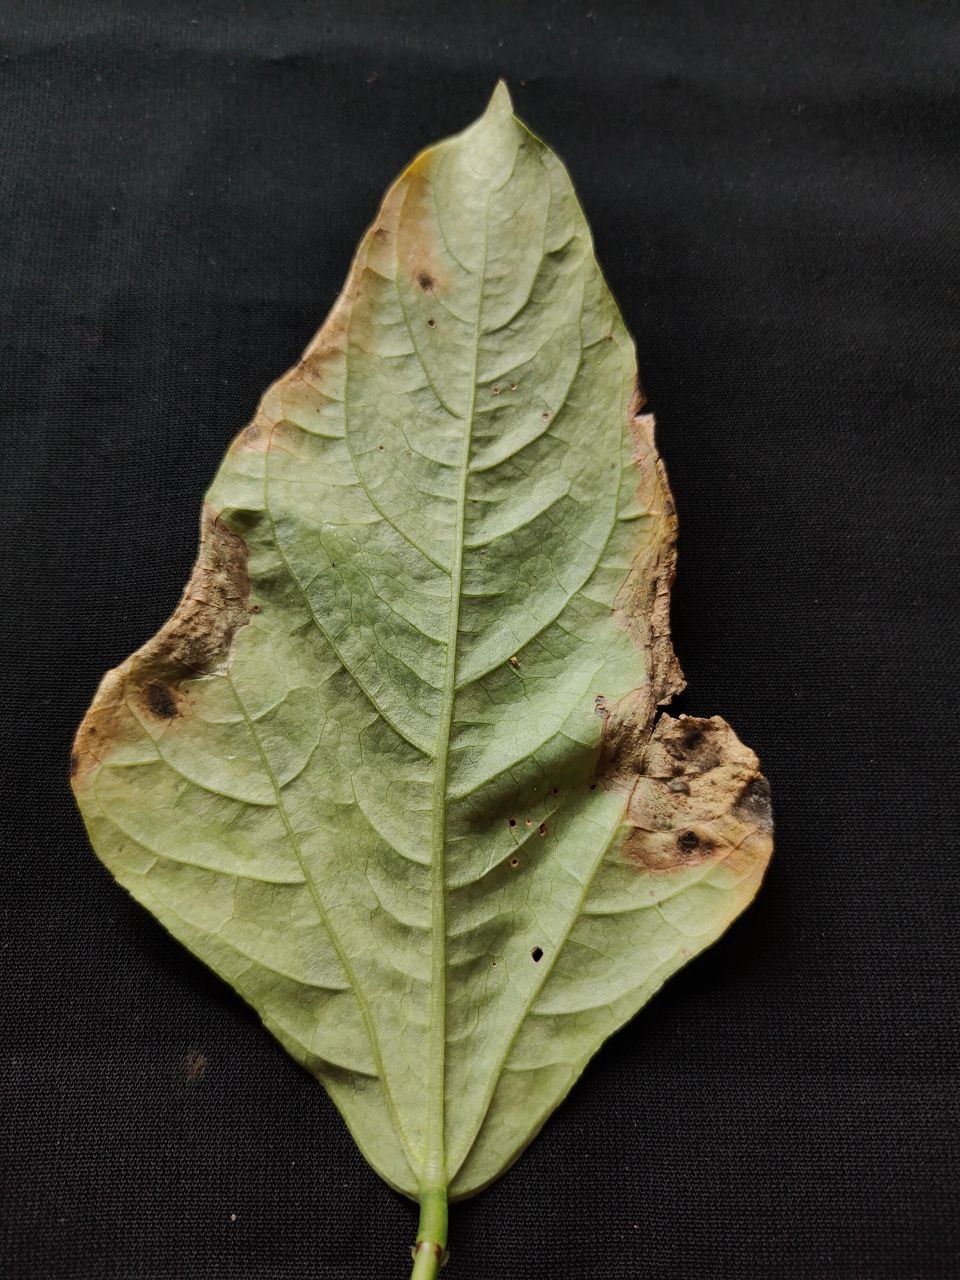
Crop: cowpea
Leaf condition: Bacterial wilt